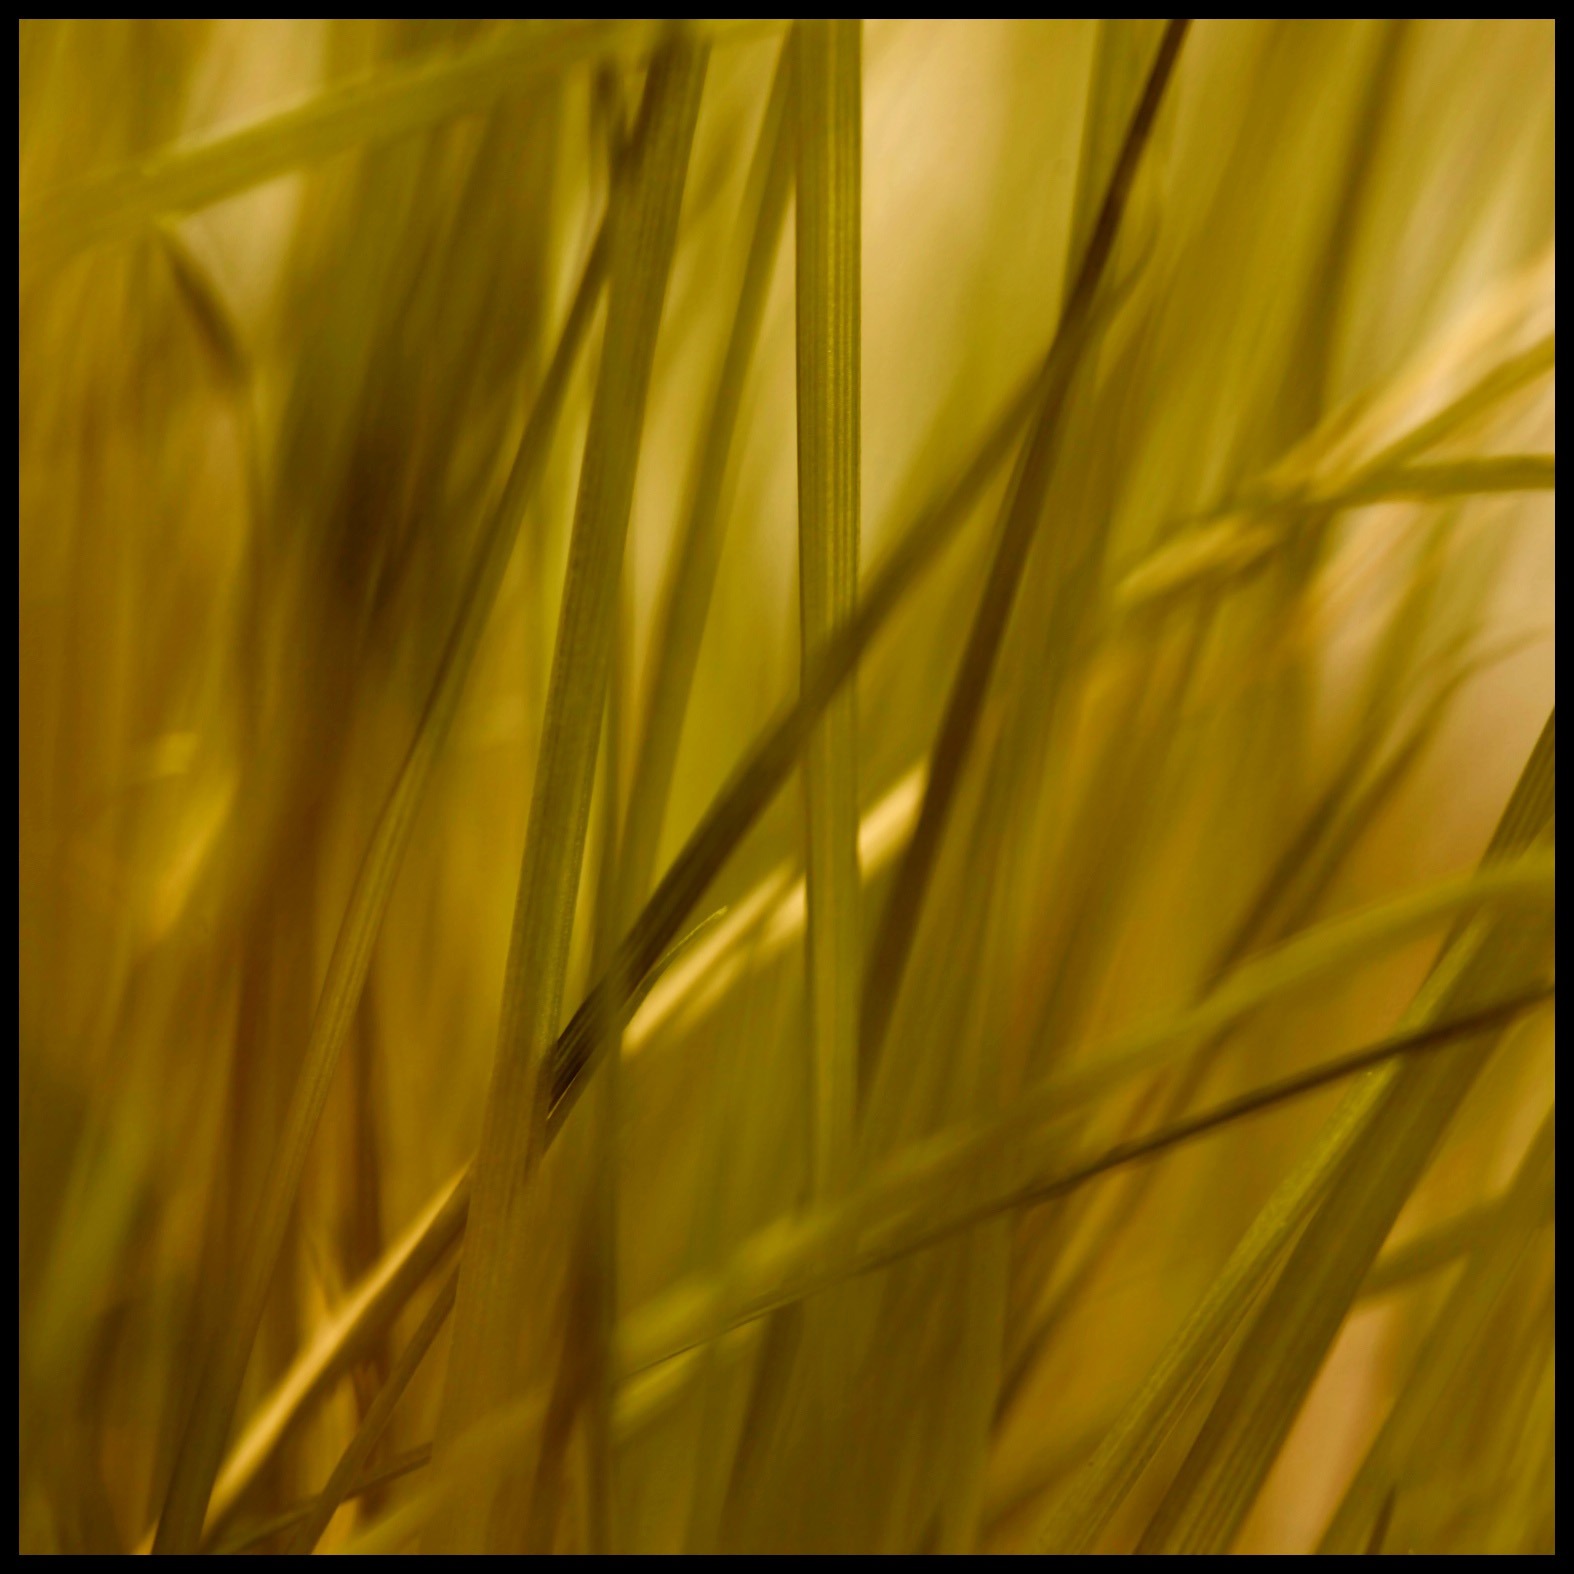
nature, grass, plant, sky, sun, sunlight, texture, leaf, flower, stone, reed, line, green, yellow, close up, grasses, macro photography, grass family, plant stem, computer wallpaper